Arthur Thomas Bate

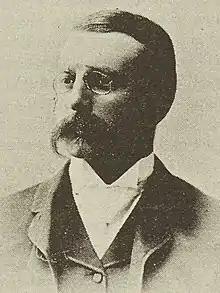
Bate,

Arthur Thomas Bate (28 January 1855 – 14 January 1922) was a New Zealand sharebroker, public servant and philatelist.